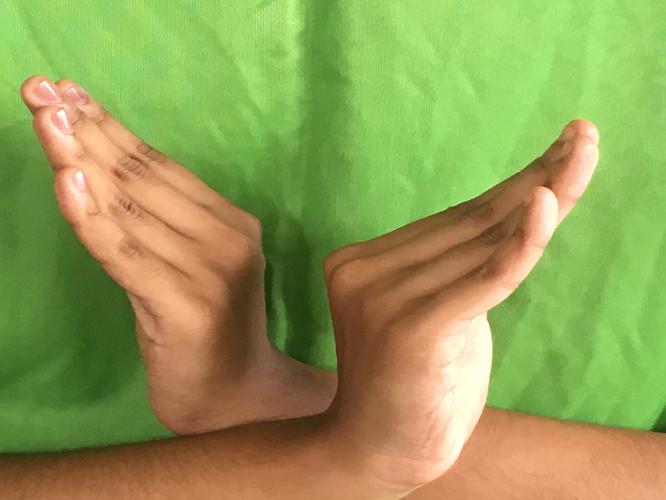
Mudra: Nagabandha
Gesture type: double_hand